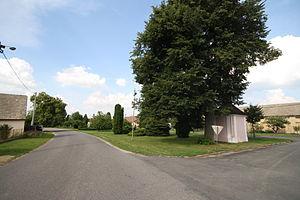
Lesná est une commune du district de Třebíč, dans la région de Vysočina, en Tchéquie. Sa population s'élevait à 93 habitants en 2019.